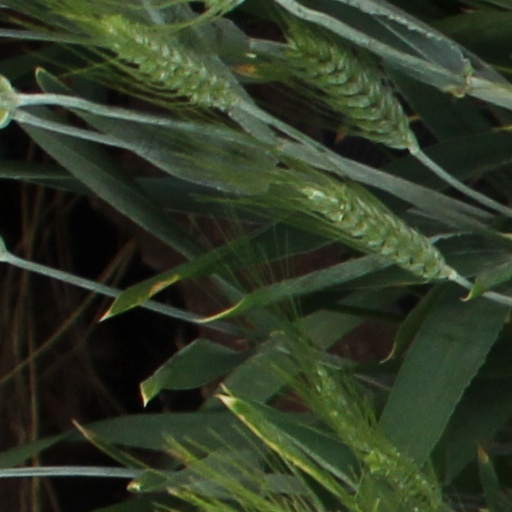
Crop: wheat